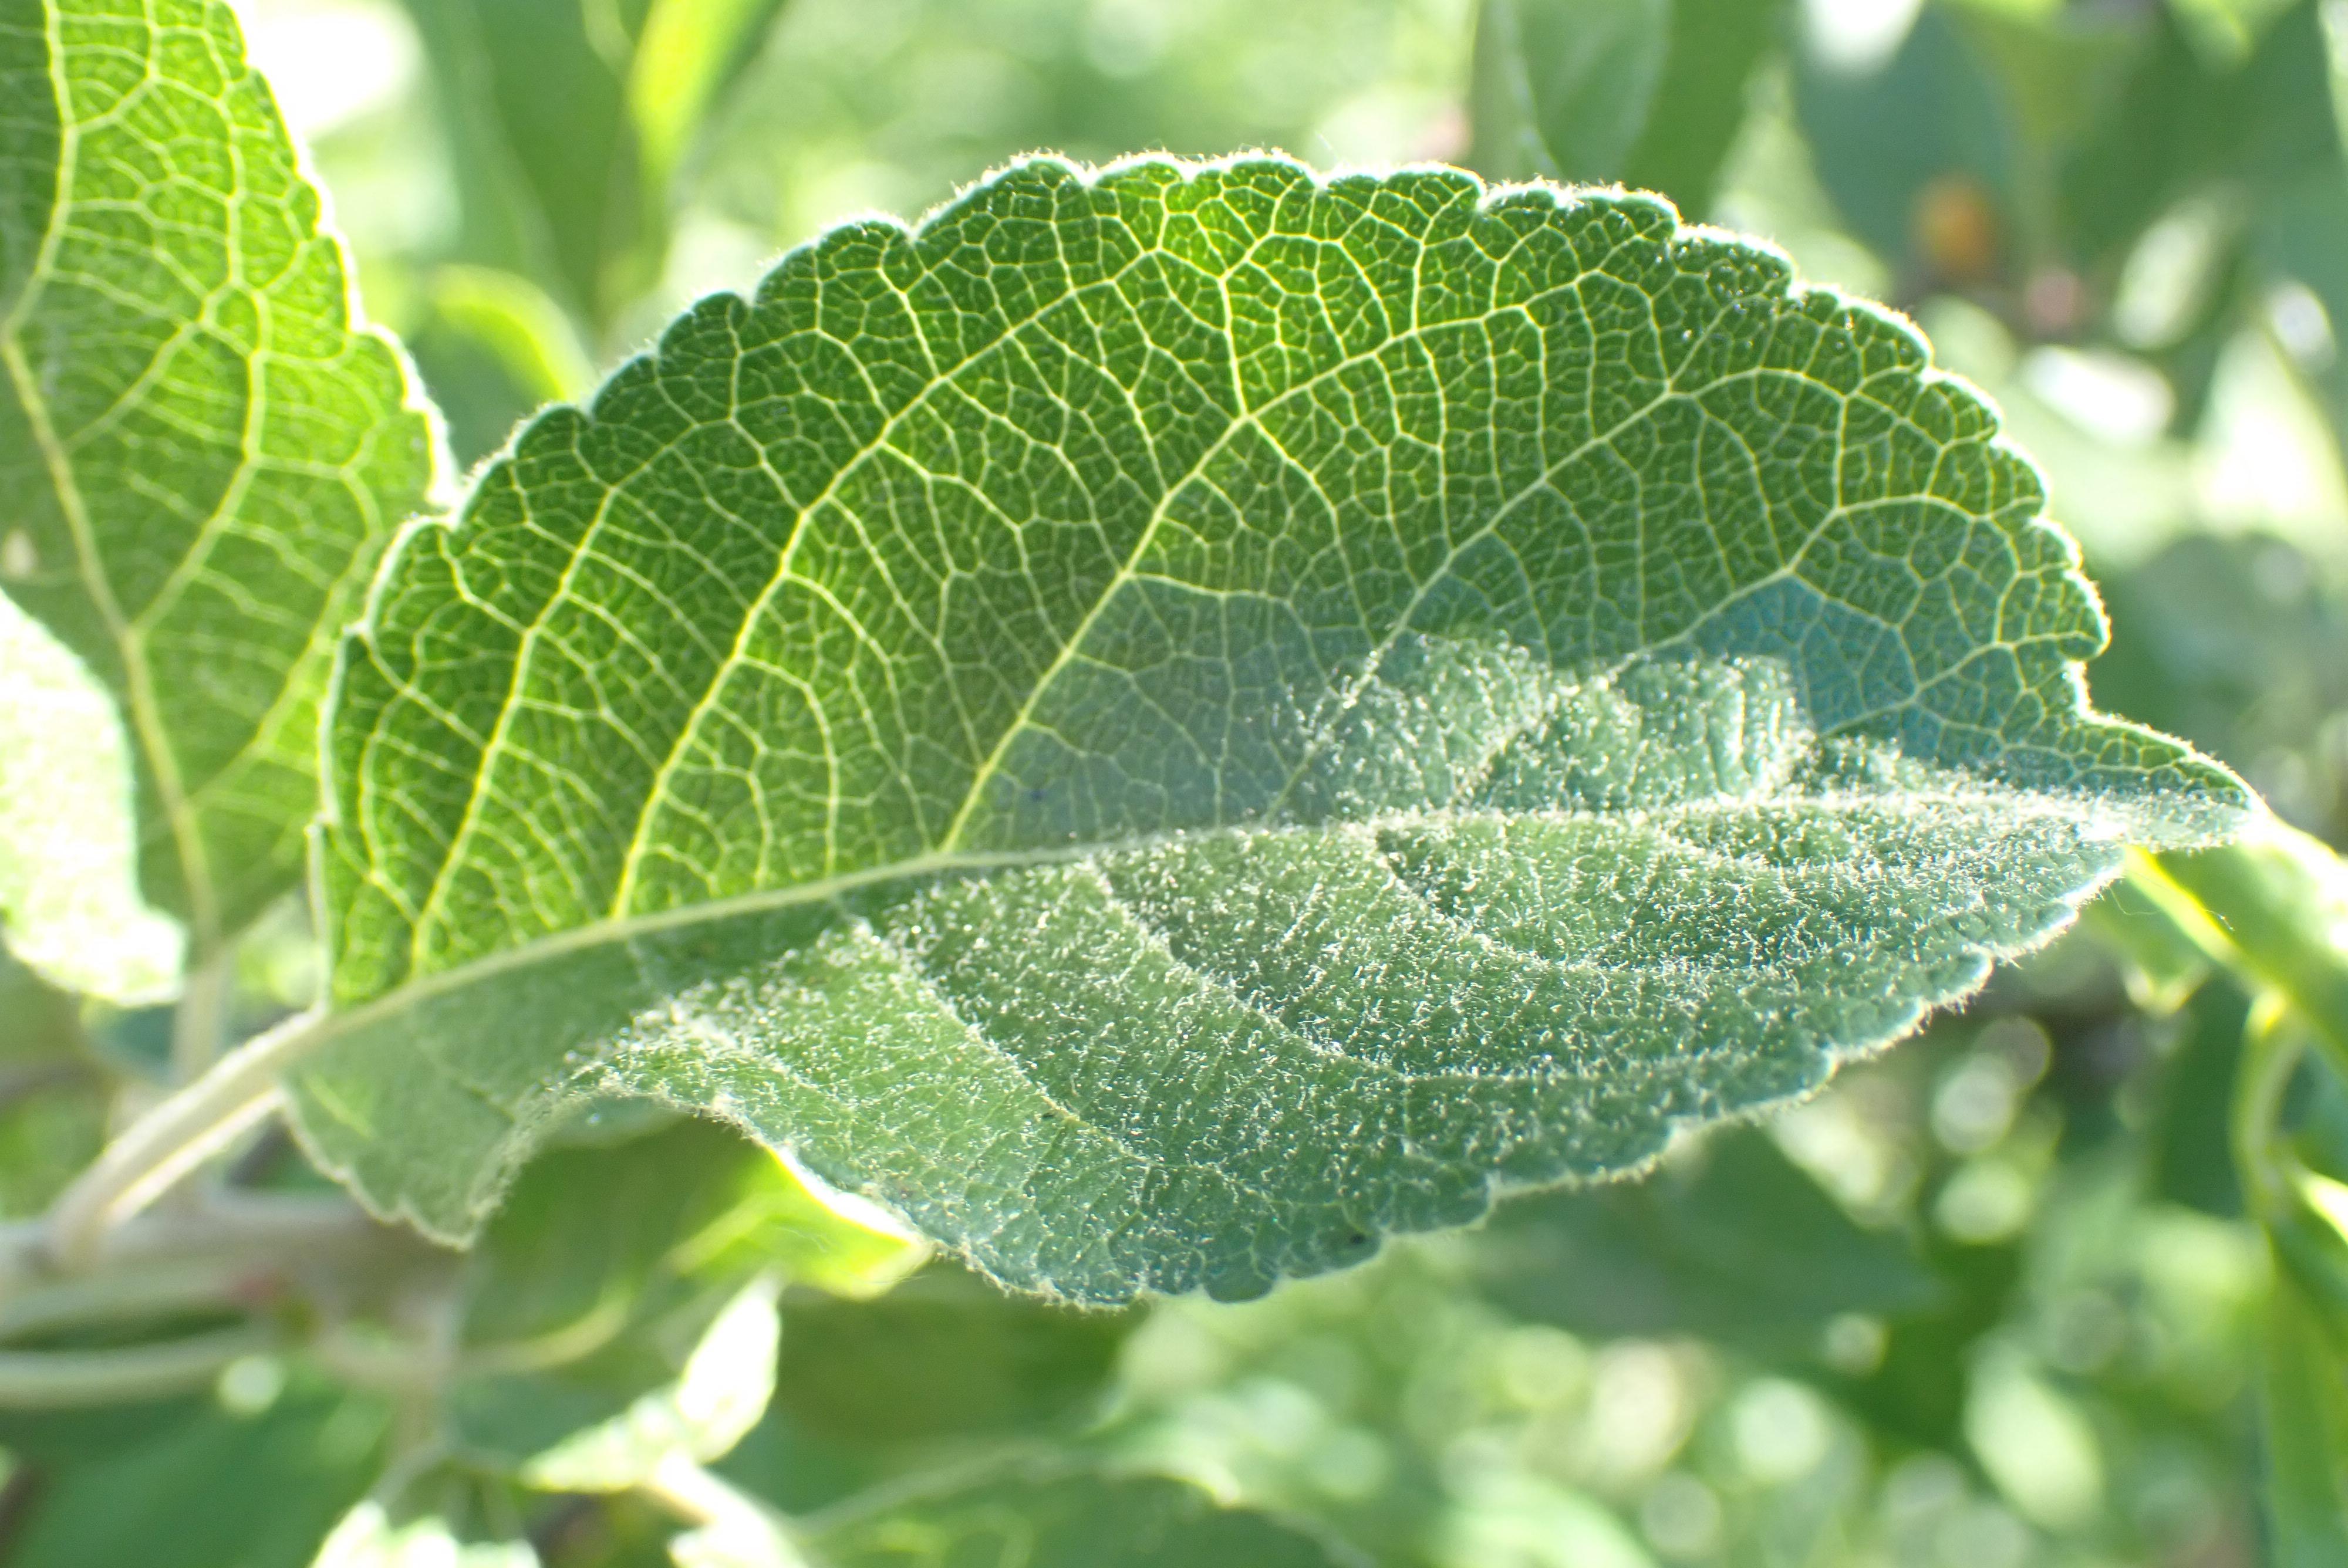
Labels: healthy